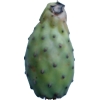
Label: cactus_fruit_green